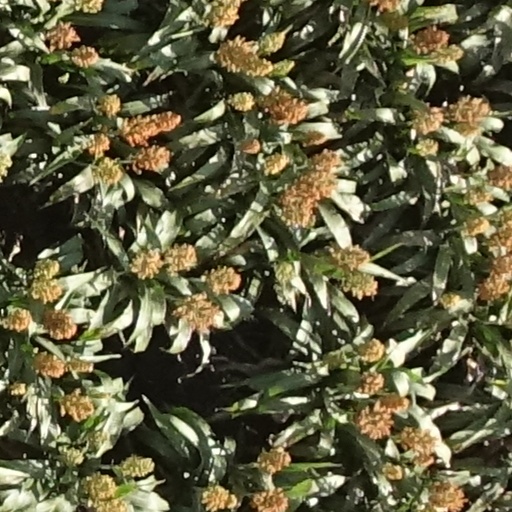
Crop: sorghum